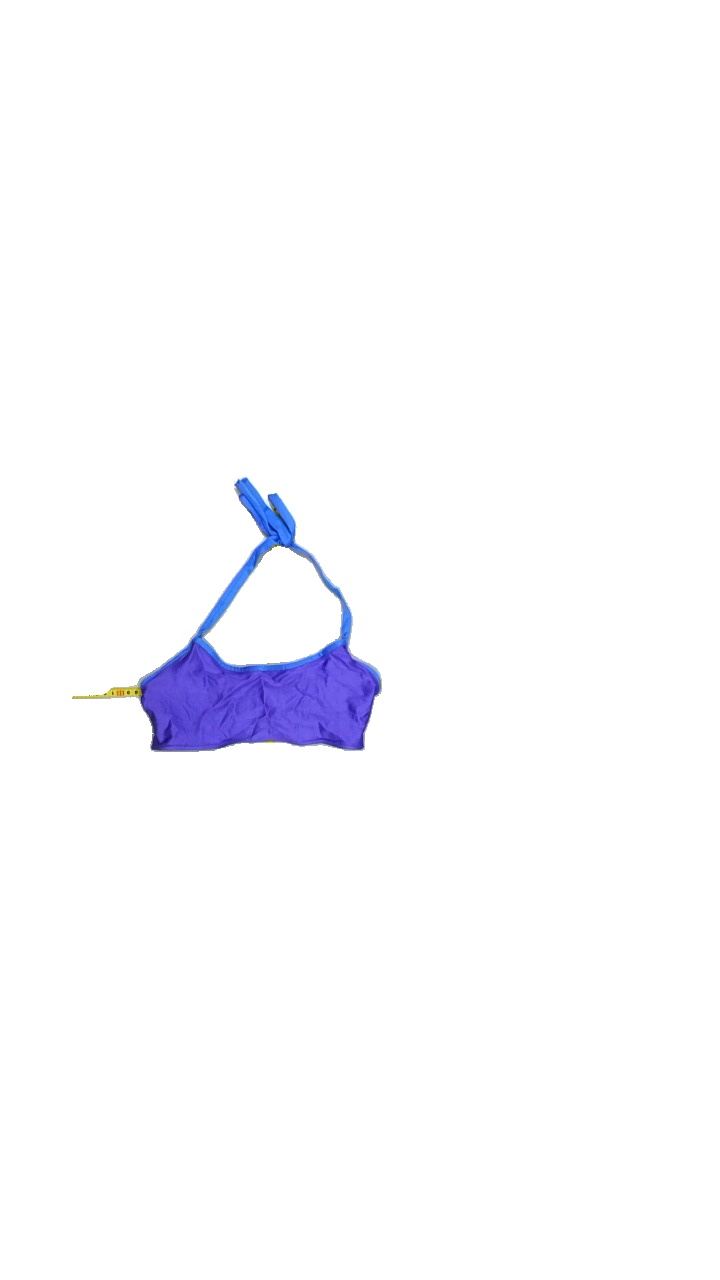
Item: Top (Ladies)
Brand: Missing
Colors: Purple, Blue
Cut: Cropped, C-collar
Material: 100%nylon
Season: Summer
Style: Sports
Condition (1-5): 4
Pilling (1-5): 5
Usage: Export
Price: <50